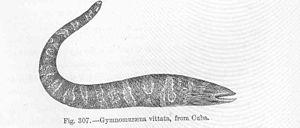
Channomuraena est un genre de murènes de la famille des Muraenidae.
Les murènes ou murénidés forment une famille de poissons anguilliformes. On compte environ 200 espèces réparties dans 16 genres. La plus grande espèce, la murène à longue queue, peut mesurer jusqu'à 4 m de long mais la plupart mesurent environ 1,50 m.